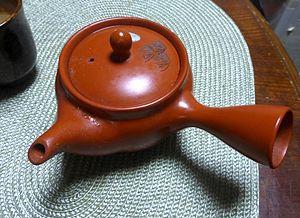
Le thé est un élément important de la culture du Japon. Il y fait son apparition à l'époque de Nara, introduit dans l'archipel par des ambassadeurs revenant de Chine, mais son réel développement est plus tardif, à compter de la fin du XIIᵉ siècle quand sa consommation se répand dans le milieu des temples zen, là encore à l'imitation de la Chine ; il s'agit alors de thé en poudre qui est bu après avoir été battu. Il devient une boisson courante pour les élites de l'époque médiévale, où se formalise au XVIᵉ siècle l'art de la « cérémonie du thé » qui constitue un des éléments emblématiques de la culture japonaise, dont l'influence dépasse le simple contexte de la consommation du thé. La culture du théier se développe durant l'époque pré-moderne, en particulier durant l'époque d'Edo, le thé étant alors devenu une boisson populaire consommée dans toutes les strates de la société. De nouvelles façons de transformer et consommer les feuilles de théier sont mises au point, en premier lieu le sencha, feuilles de thé à infuser dont l'oxydation a été stoppée par la vapeur, qui devient la plus courante.